Prasanna Pattnaik

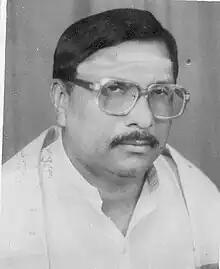
Portrait of Prasanna Pattnaik

Prasanna Pattnaik (1 June 1948 – 30 May 2025) was an Indian politician and the first Bharatiya Janata Party (BJP) MLA of Odisha. He was elected three times to the Odisha Legislative Assembly from Kamakhyanagar constituency.